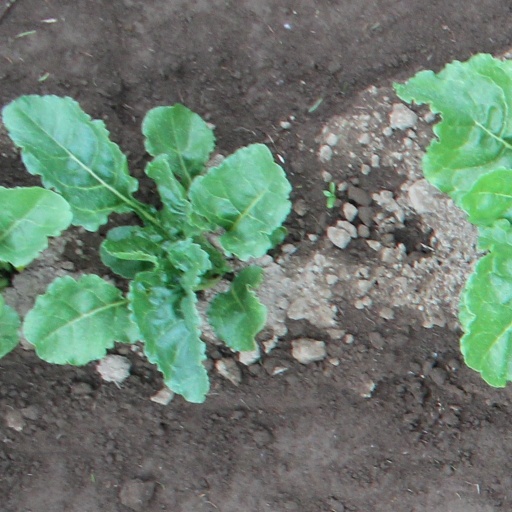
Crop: sugar beet